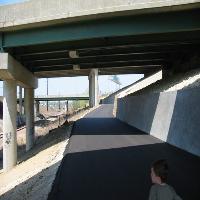
Weather: sun or clear